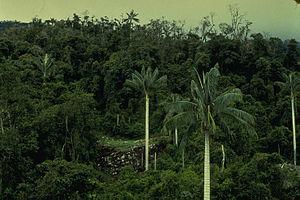
Le parc national de Cutervo a été créé le 20 septembre 1961 par la loi nᵒ 13964. Il s'agit de la première zone naturelle protégée créée par le Pérou.
Le Pérou dispose d'un important réseau de parcs nationaux, de réserves naturelles et de lieux historiques nationaux. L'ensemble de ces sites couvre une superficie de 18 283 508 ha, soit 14 % du territoire péruvien.